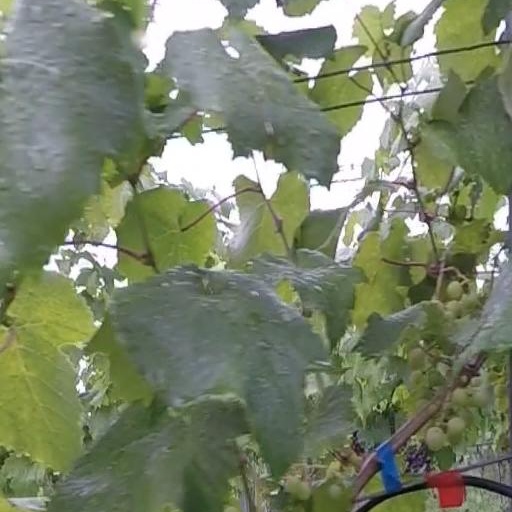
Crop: grape